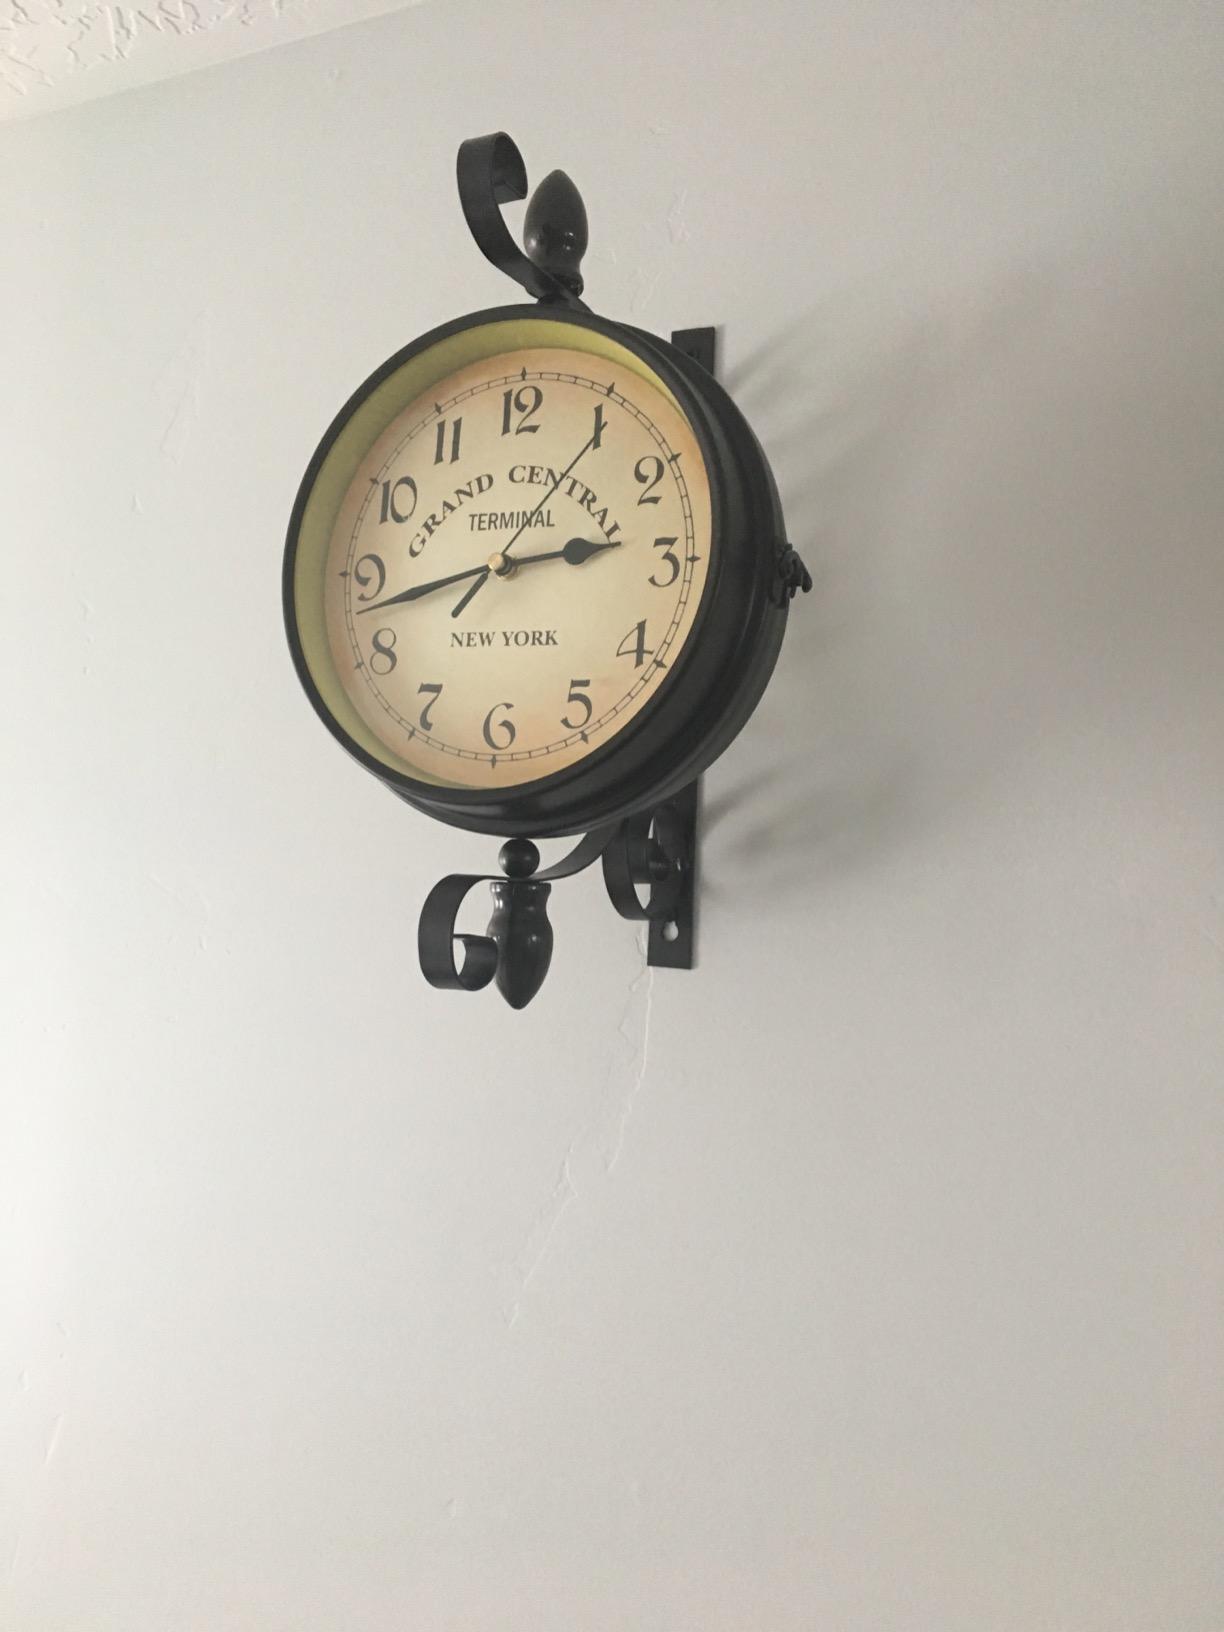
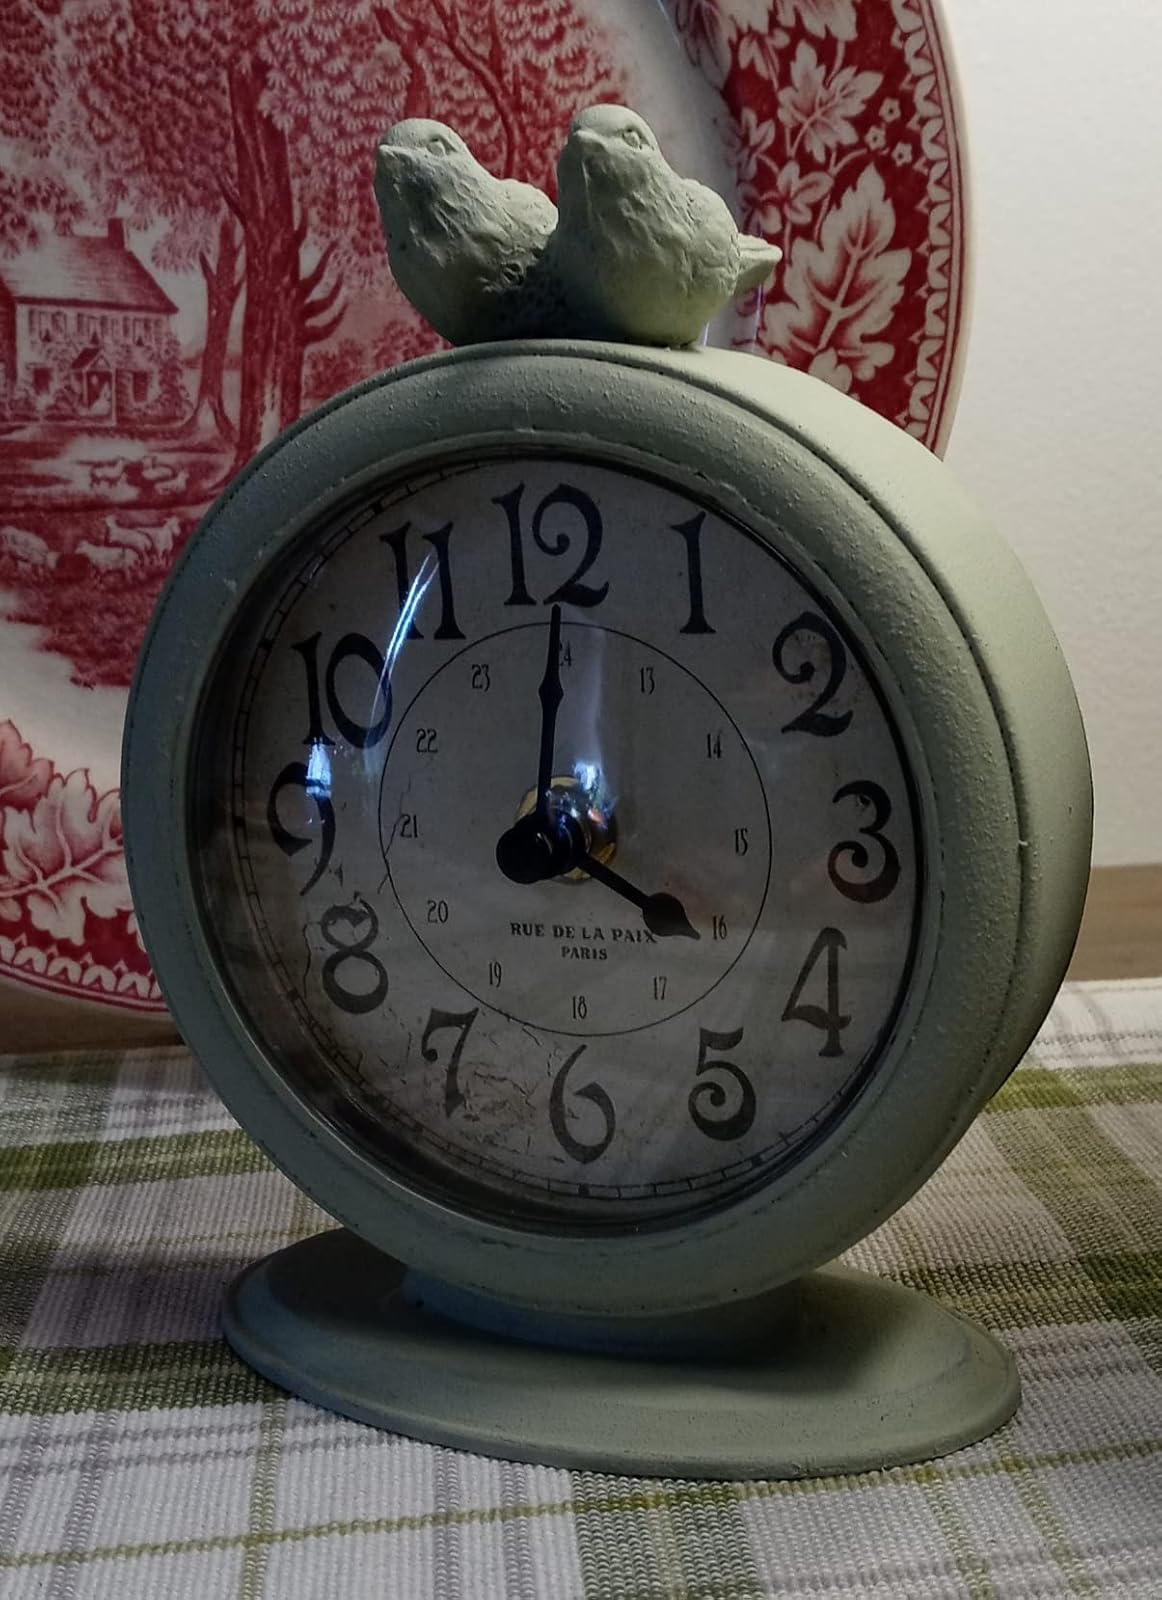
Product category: clock
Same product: no